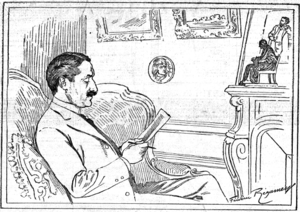
Drawing of Paul Deschanel in his apartment (Paris).
Paul Deschanel, né le 13 février 1855 à Schaerbeek et mort le 28 avril 1922 à Paris, est un homme d'État, journaliste et écrivain français, président de la République du 18 février au 21 septembre 1920.